Gallipoli campaign order of battle

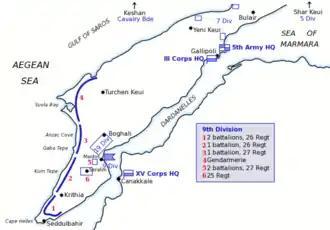
Ottoman dispositions, April 1915

In addition, the 5th Division was positioned north of the peninsula under the command of First Army.